Nasal sebum

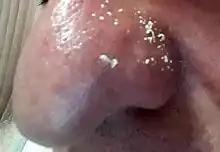
Nasal sebum

Nasal sebum, also known as nose grease/oil, is grease removed from the surface of the human nose. The pores of the lateral creases (where the nose joins the face) of the exterior of the nose create and store more oil and grease than pores elsewhere on the human body, forming a readily available source of small quantities of grease or oil.